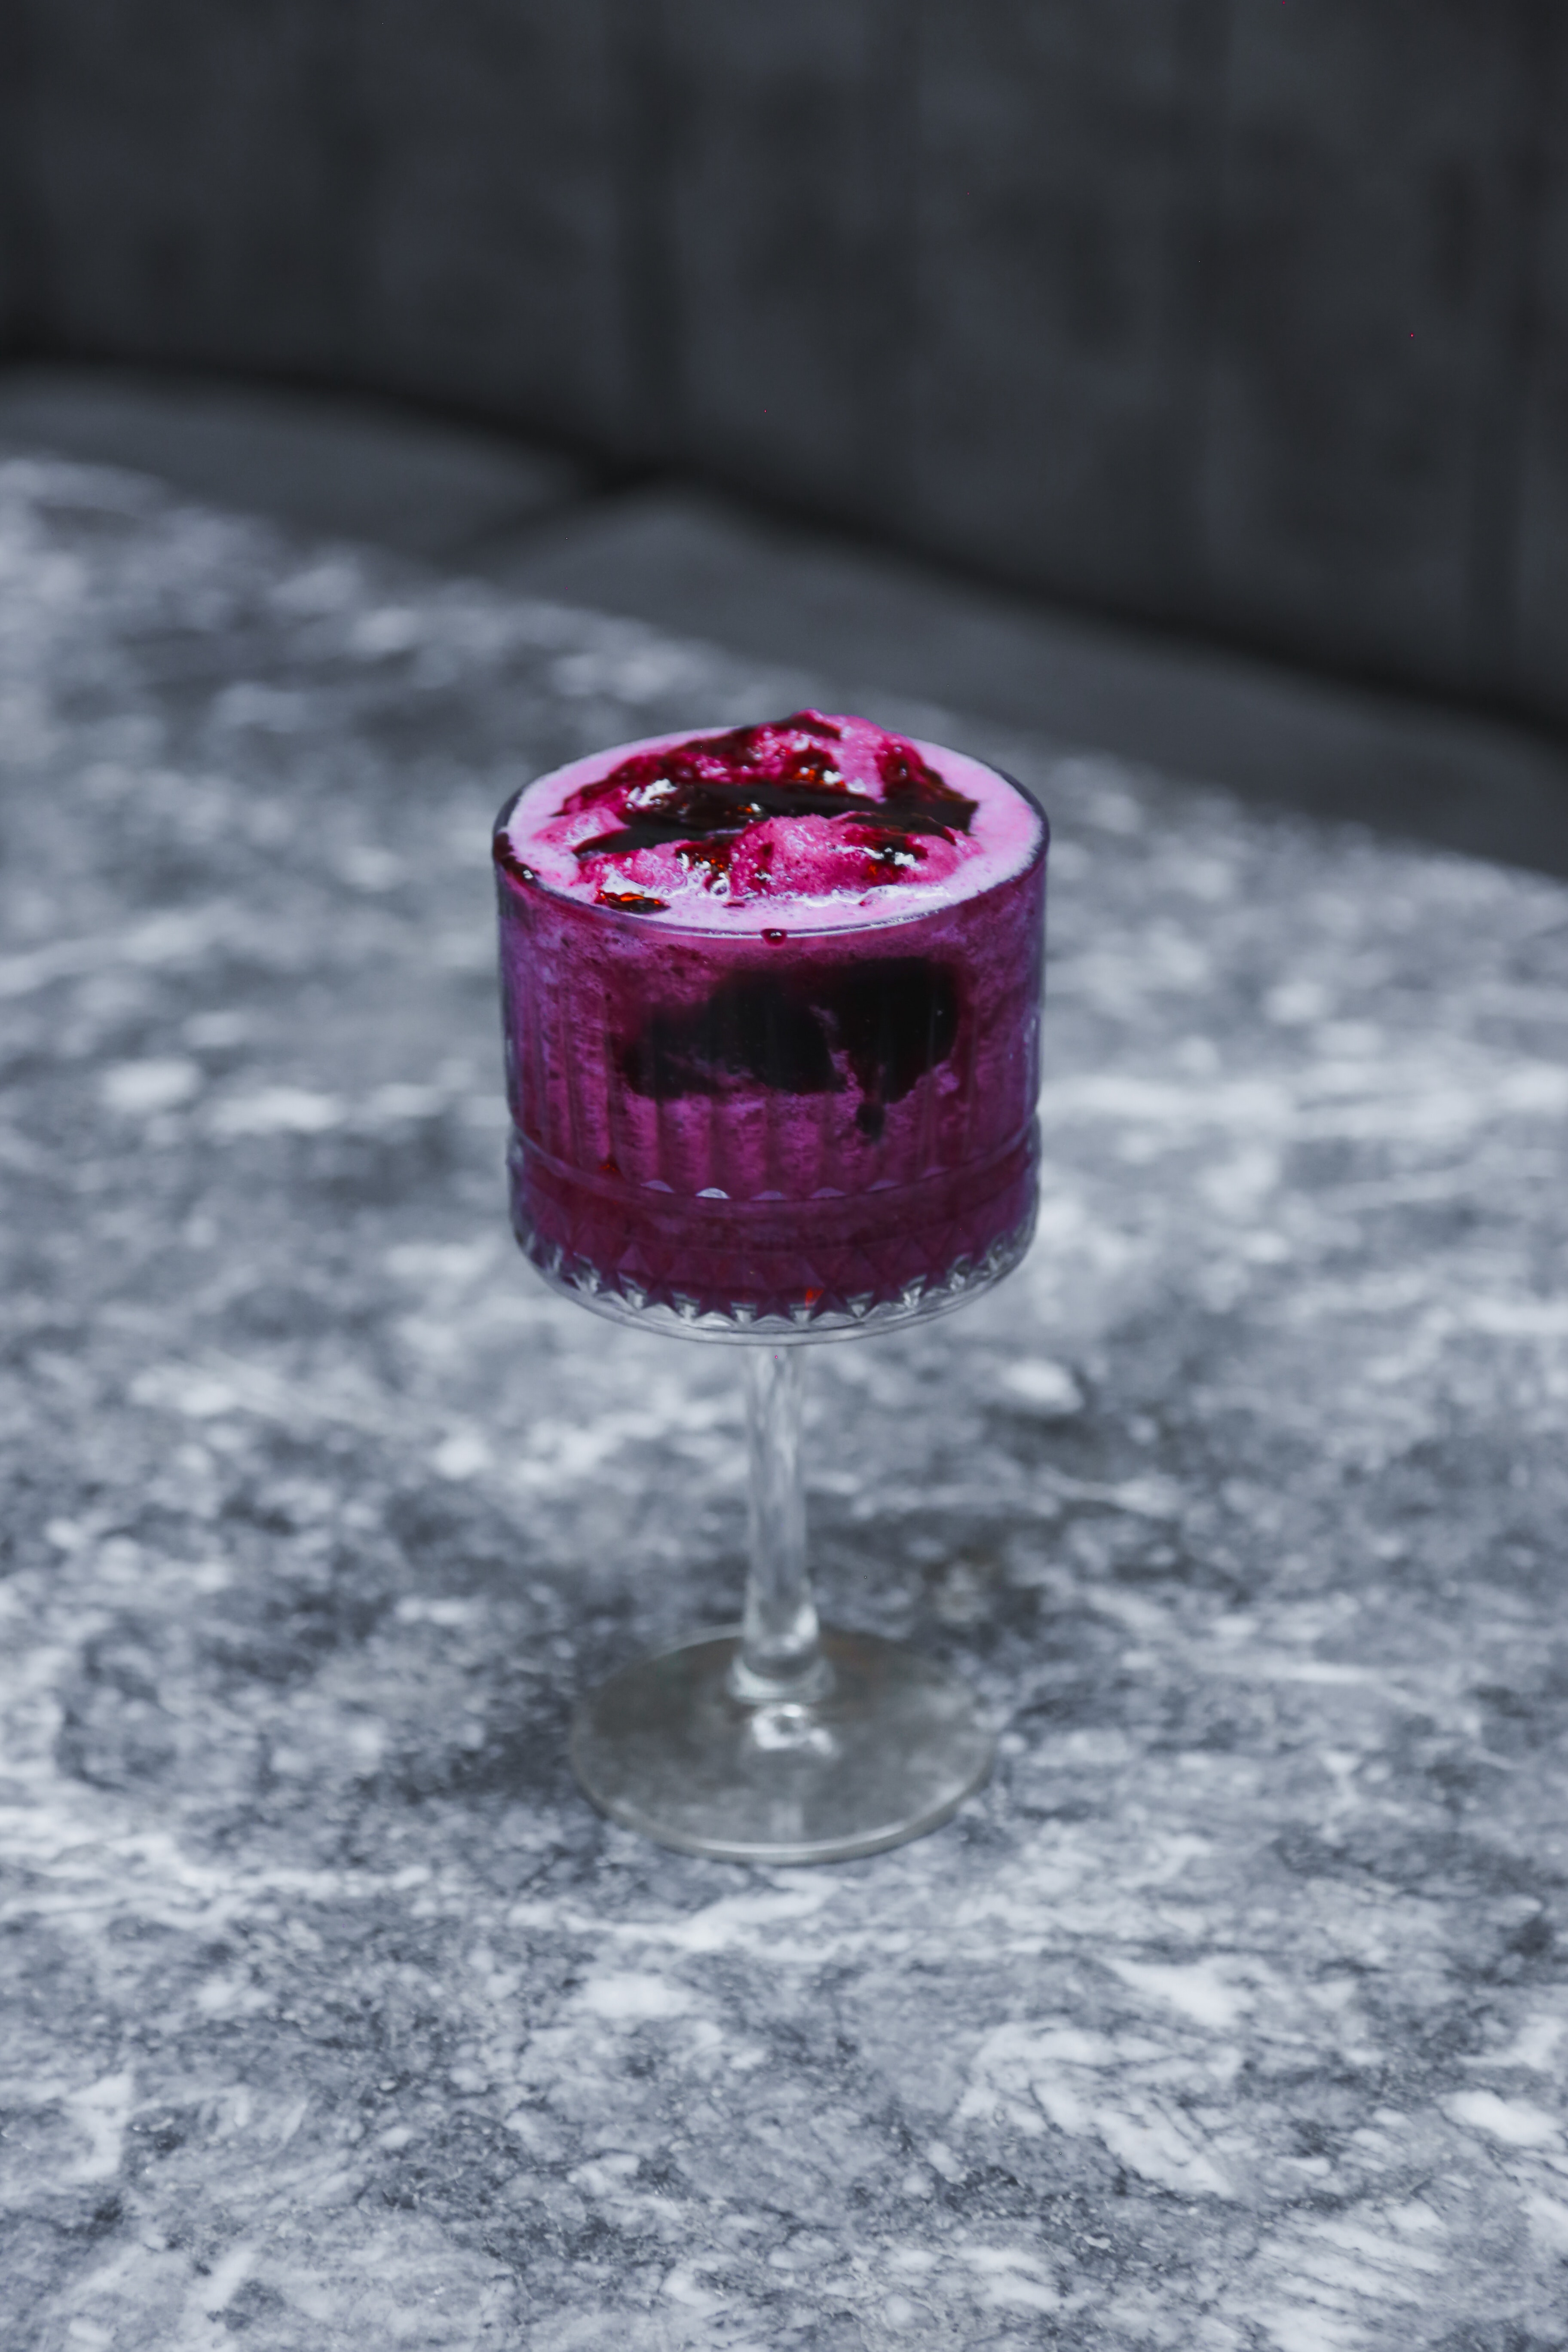
drink, liquid, drinkware, tableware, purple, stemware, art, magenta, glass, body jewelry, petal, jewellery, road surface, recreation, sweetness, electric blue, circle, fashion accessory, carmine, event, drop, flooring, darkness, table, pattern, still life photography, macro photography, asphalt, still life, reflection, liqueur, games, automotive tire, monochrome photography